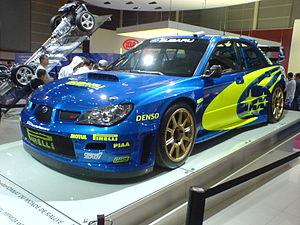
Photo de la Subaru Impreza prise par GôTô au mondial de l'automobile de PAris 2006